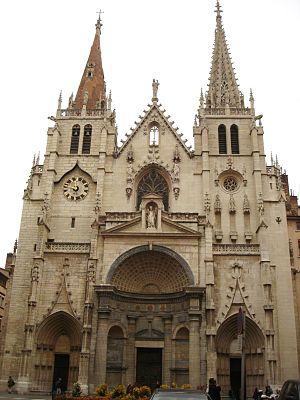
Façade de l'église Saint-Nizier, Lyon, IIe arrondissement.